James Allen's Girls' School

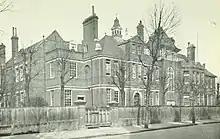
The school in 1922

In 1604 the hamlet of Dulwich, its name recorded well before the Norman Conquests, was bought by the Elizabethan actor and entrepreneur, Edward Alleyn, for £4,900. Fourteen years later, Alleyn invested his fortune establishing the College of God's Gift, buying land for a school, a chapel and the alms houses in Dulwich. In June 1741 James Allen, Master of the College of God's Gift from 1723, founded the original Reading School for poor children, both boys and girls living in Dulwich.